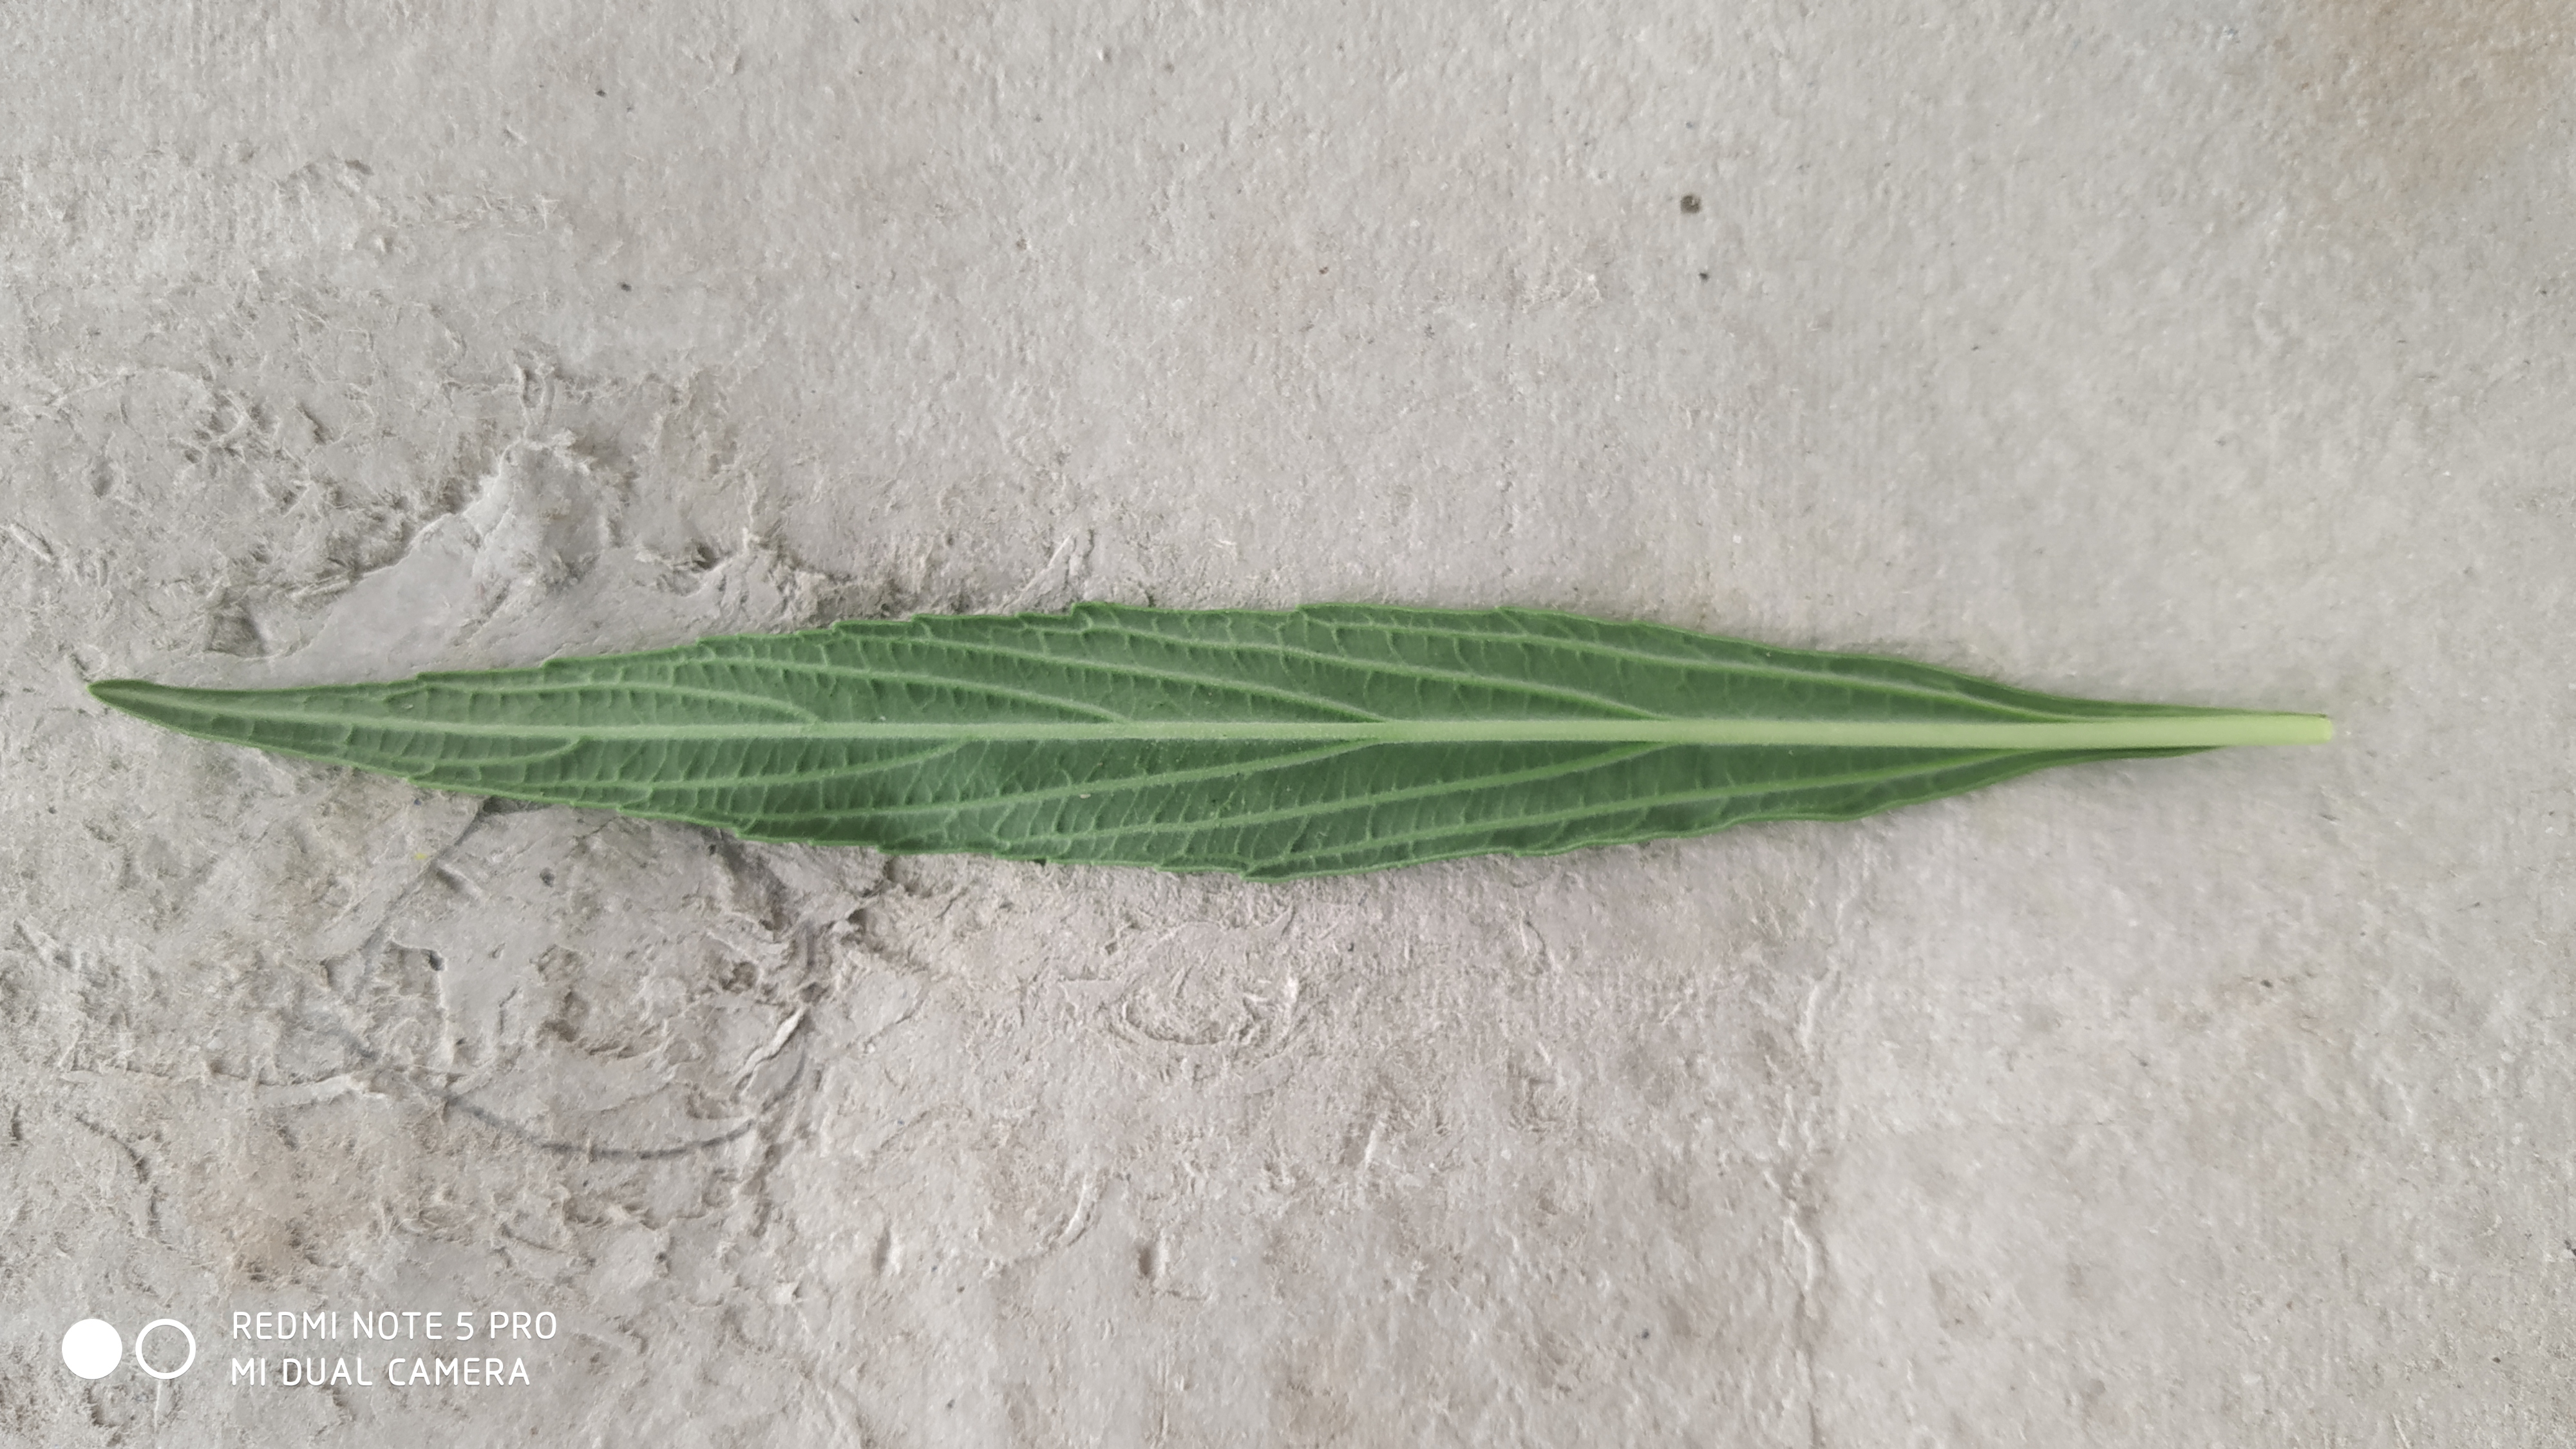
Plant: Thumbe